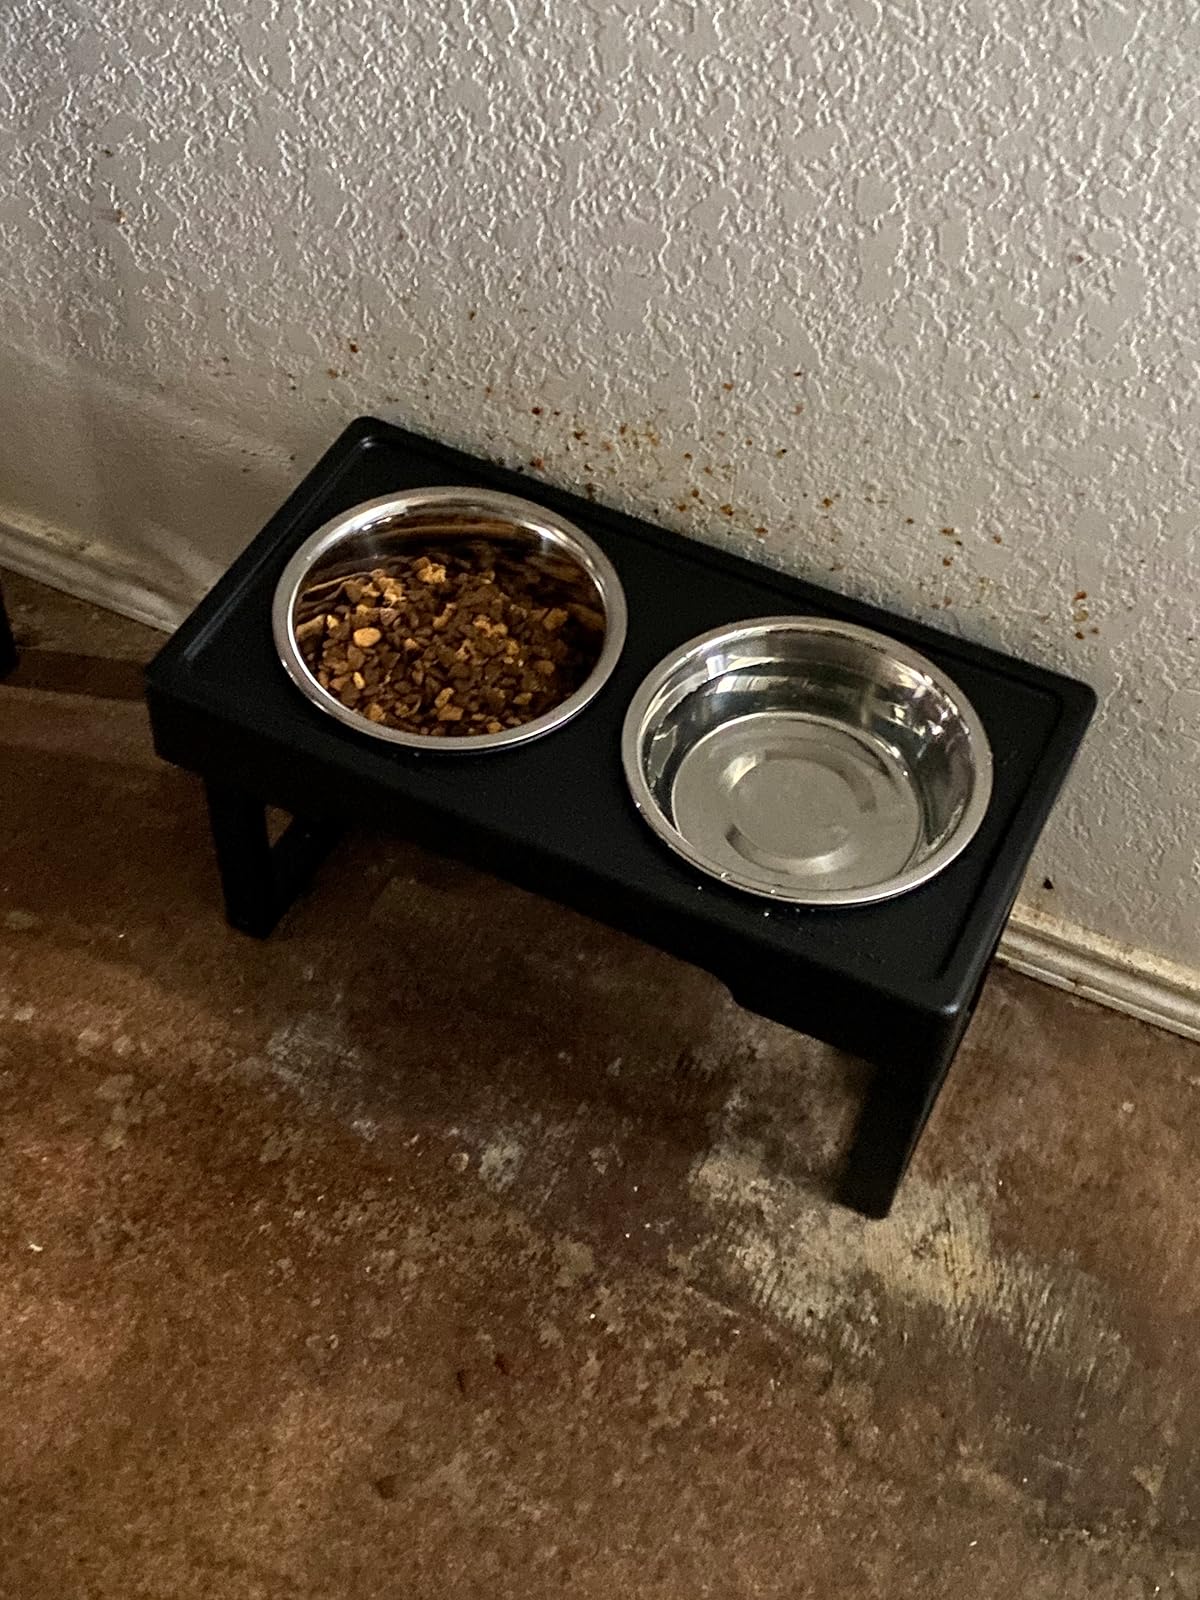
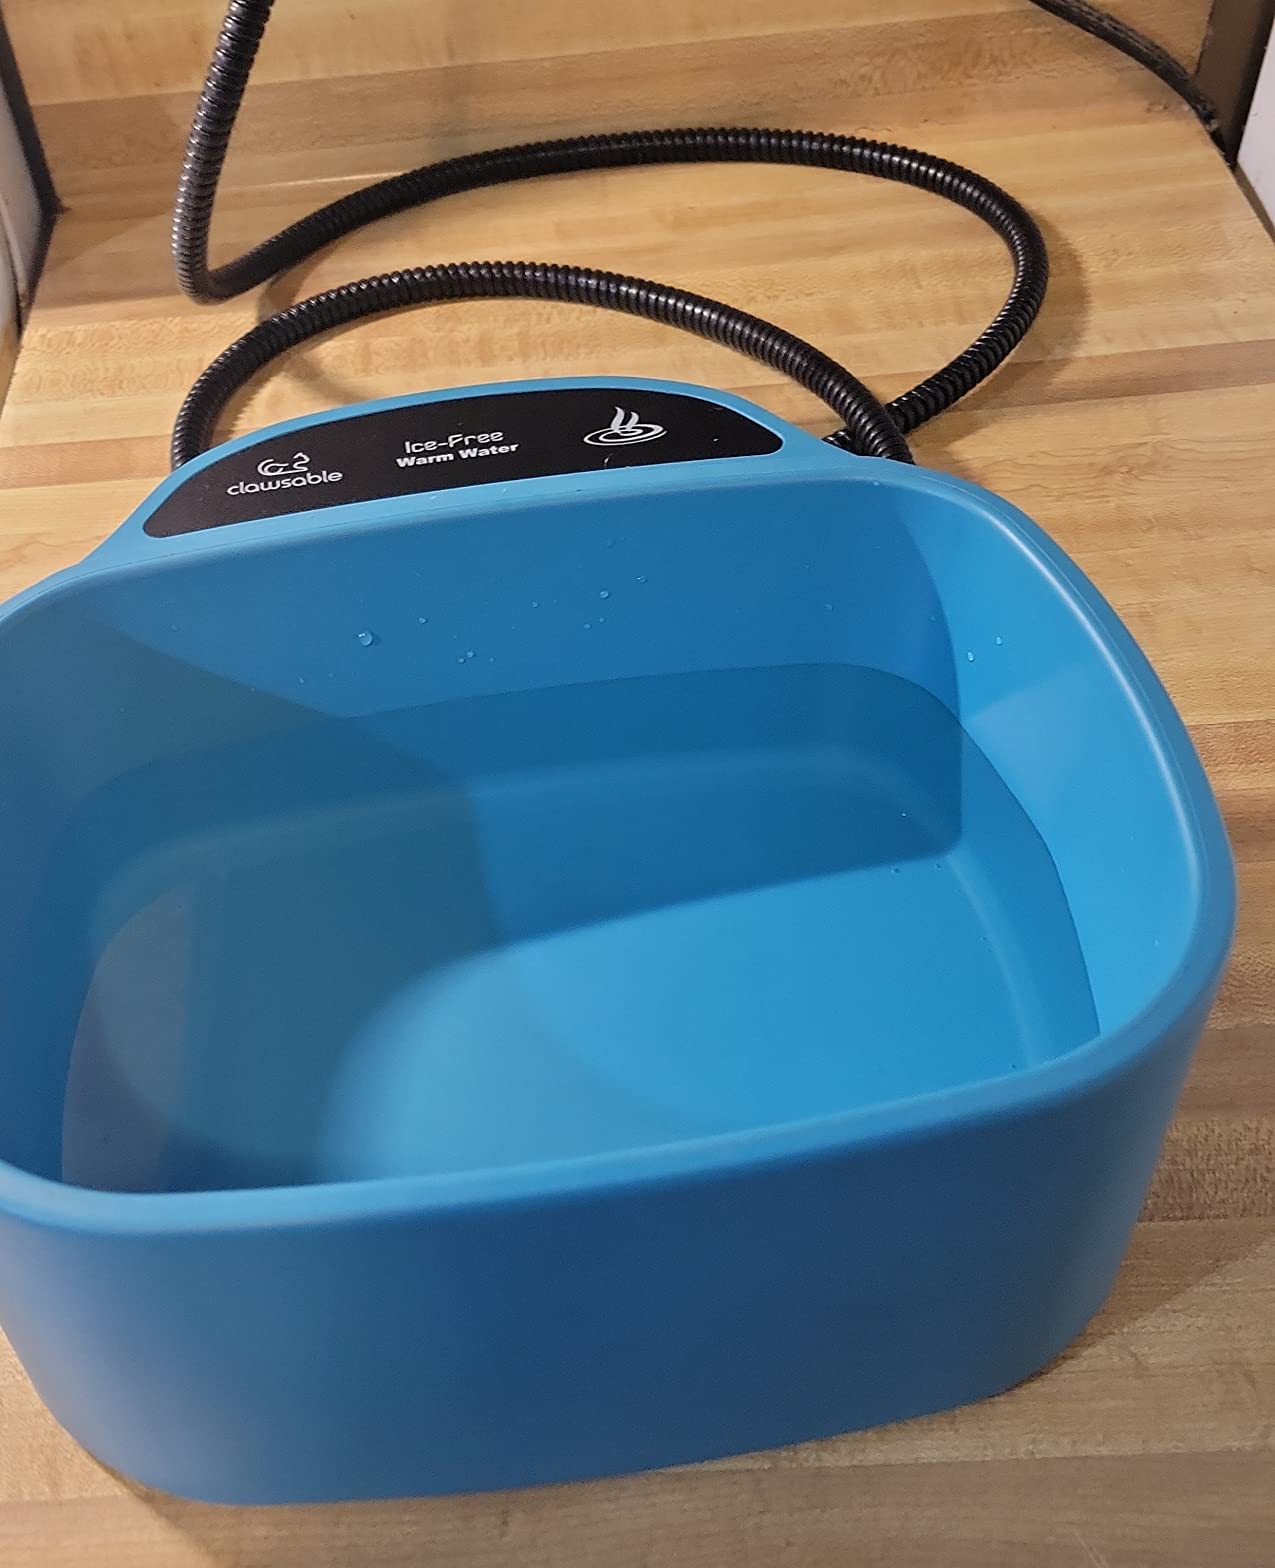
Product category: items_bowl
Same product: no